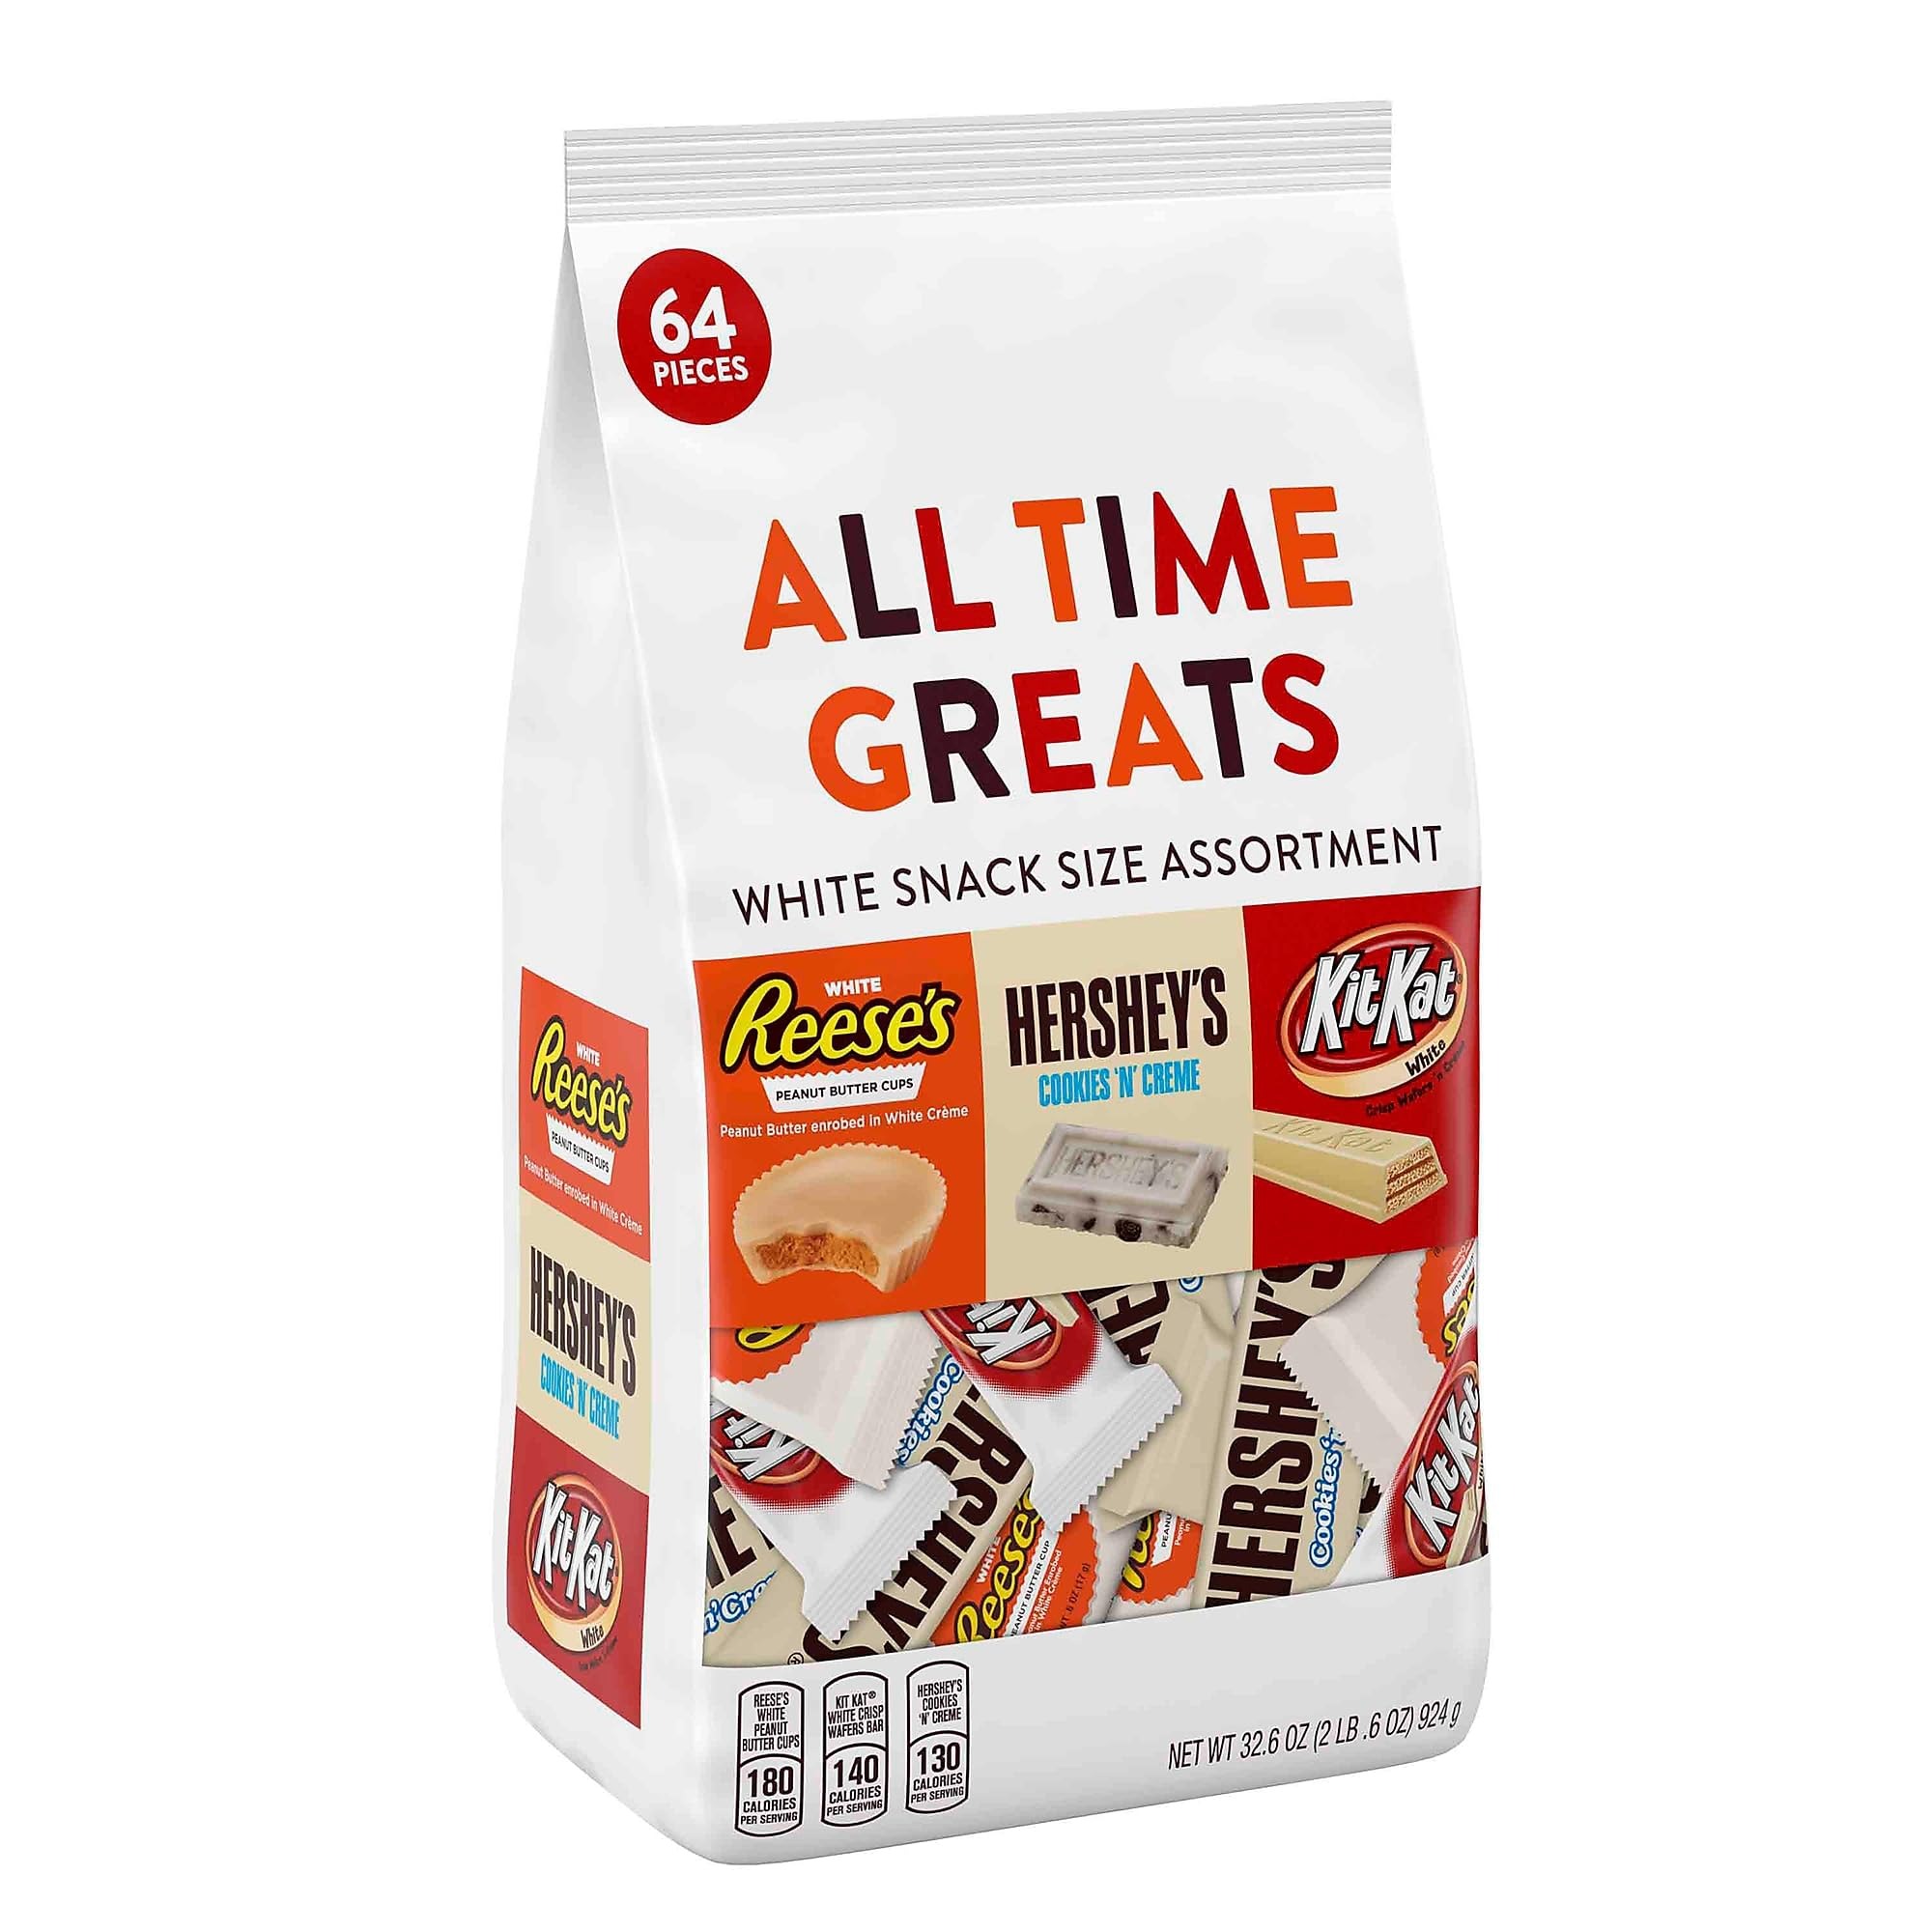
Item Name: HERSHEY'S, REESE'S and KIT KAT White Crème Assortment Snack Size Candy Mix, Bulk Party Pack, 32.6 oz
Bullet Point 1: One 32.6 oz bulk party pack of HERSHEY'S, REESE'S and KIT KAT White Creme Lovers White Creme Assortment Snack Size Candy Mix
Bullet Point 2: Fill your candy bowl with this Hershey's candy, or add some to your to-go snack bag so that you can take some with you anywhere
Bullet Point 3: Individually wrapped candy for easy sharing and lasting freshness
Bullet Point 4: Use Hershey's candy for filling birthday gift bags and back-to-school lunch boxes or bridal and baby shower candy dishes
Bullet Point 5: Bulk bag of candy includes REESE'S white creme peanut butter cups, KIT KAT crisp wafers in white creme and HERSHEY'S cookies 'n' cream bars
Value: 32.6
Unit: Ounce

Price: 19.58